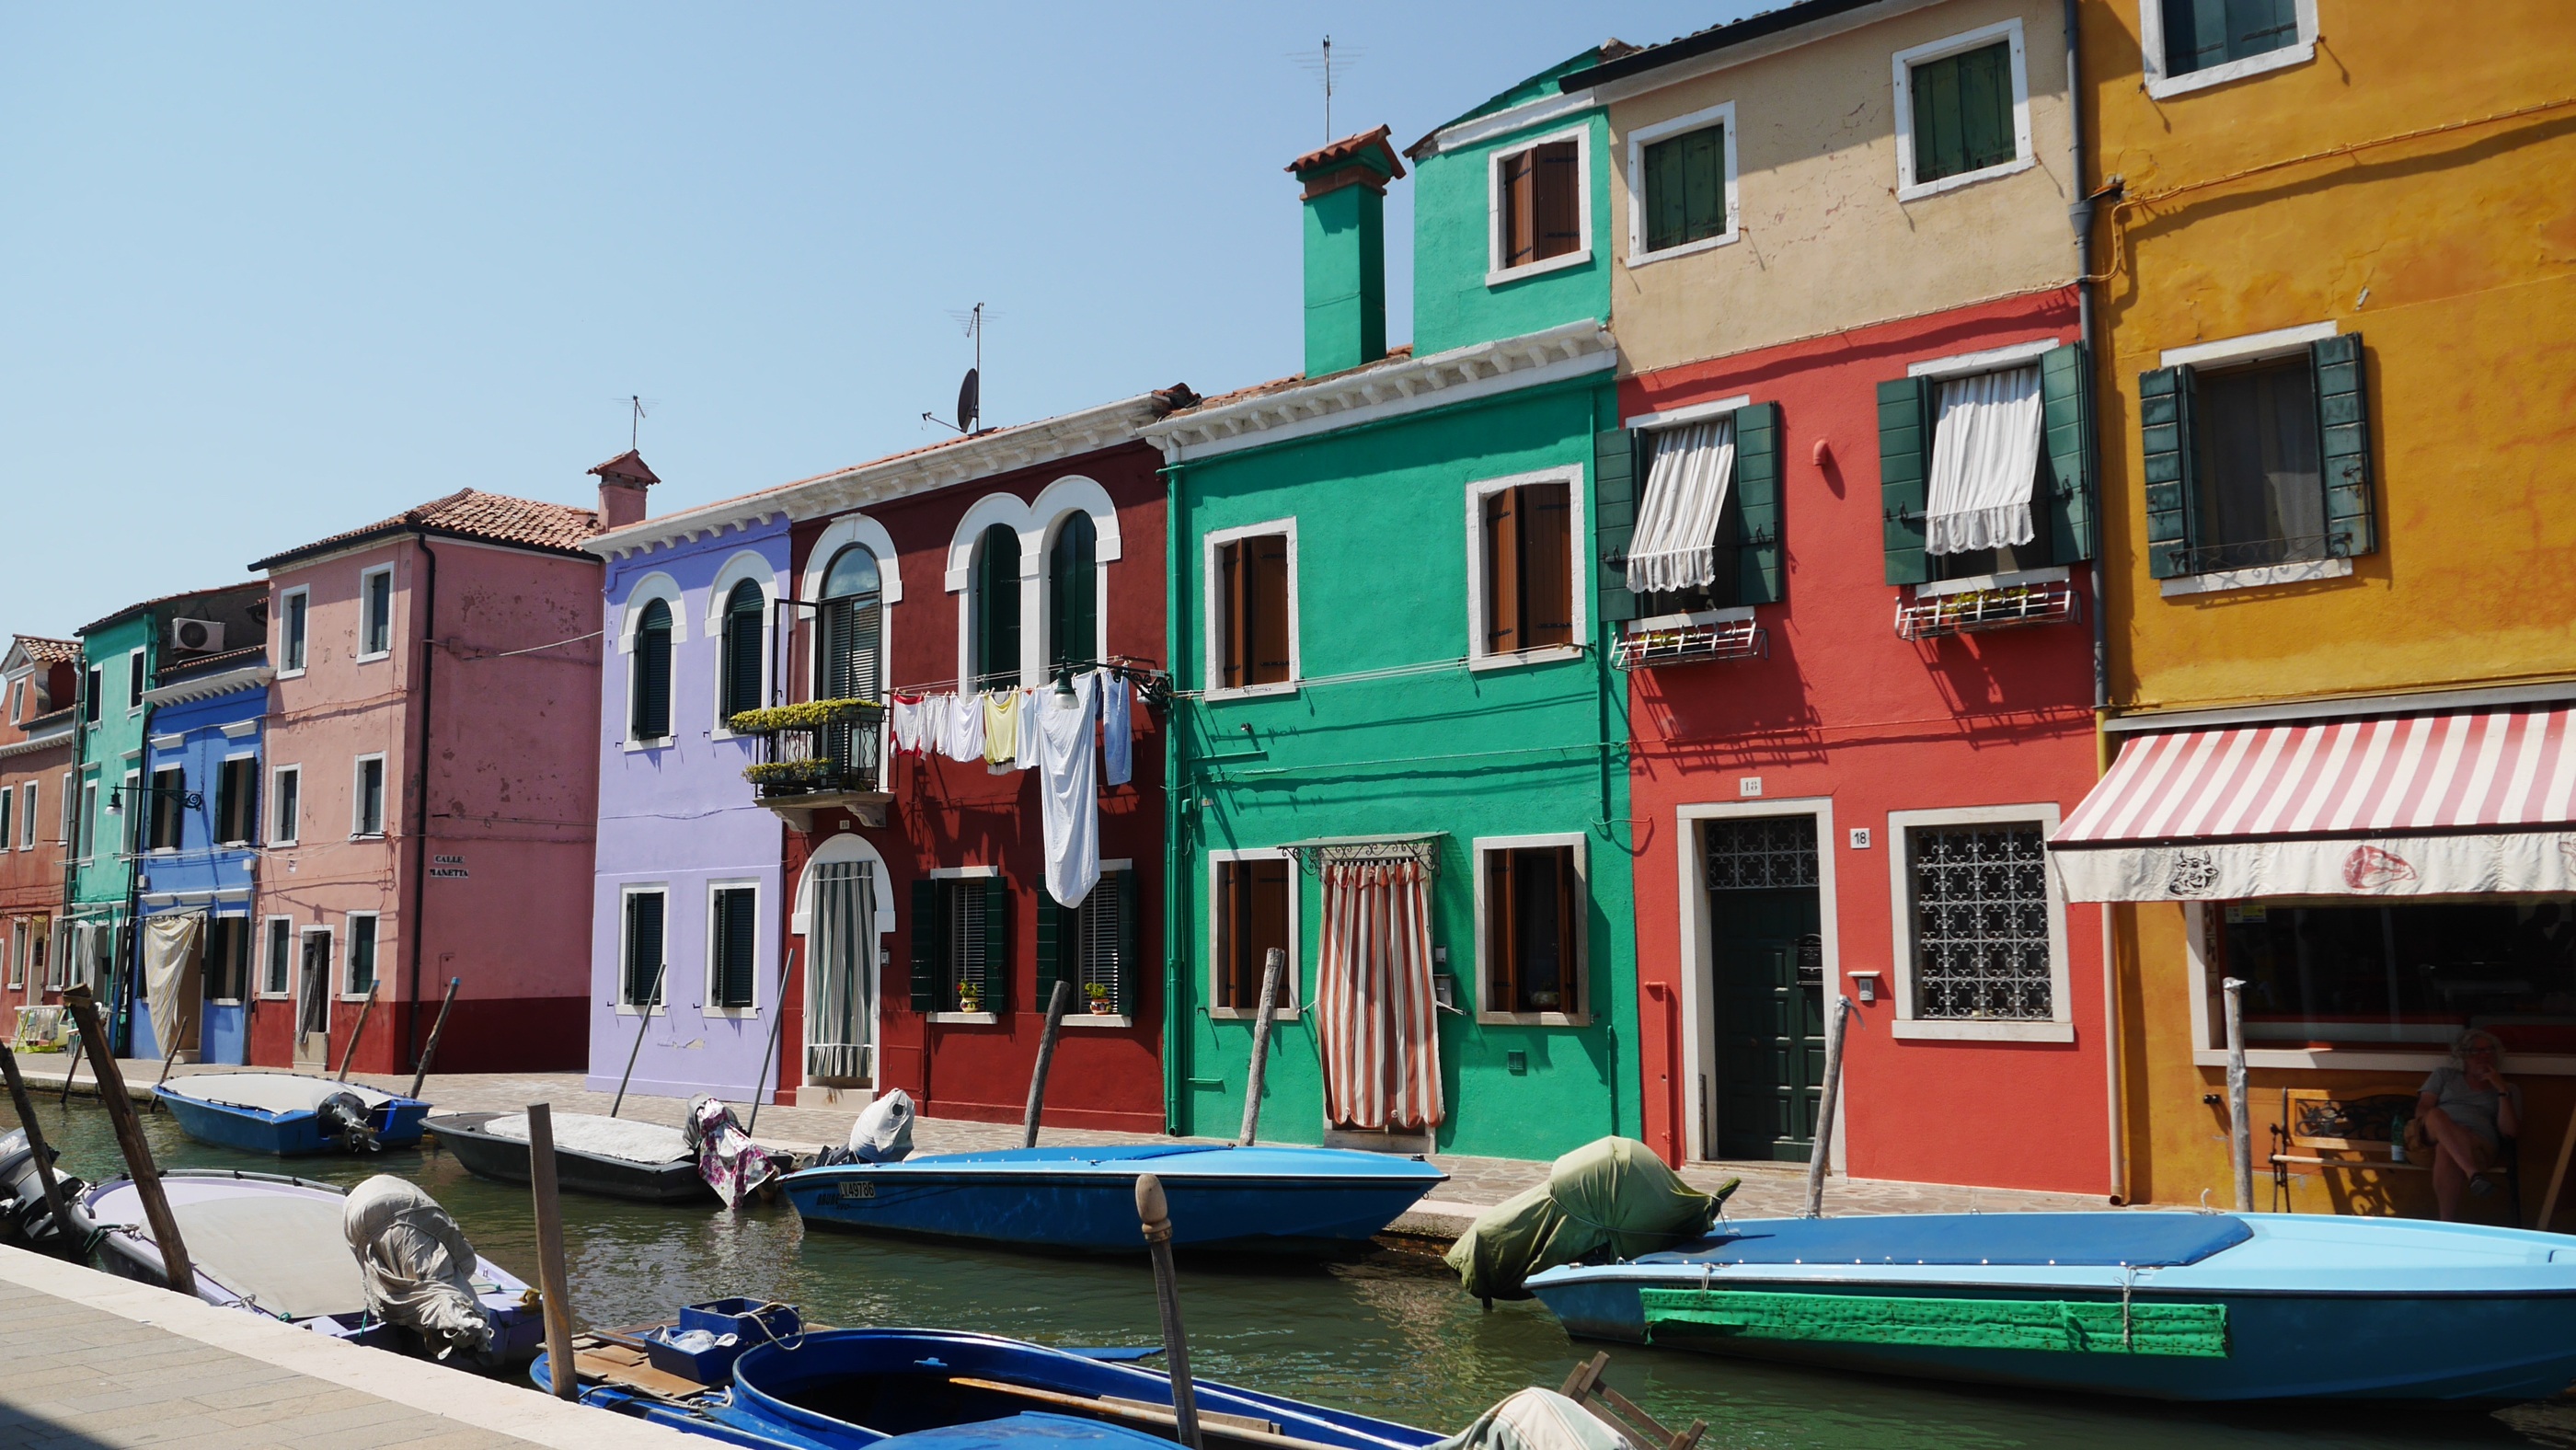
boat, house, town, canal, vehicle, facade, waterway, colors, houses, channel, burano